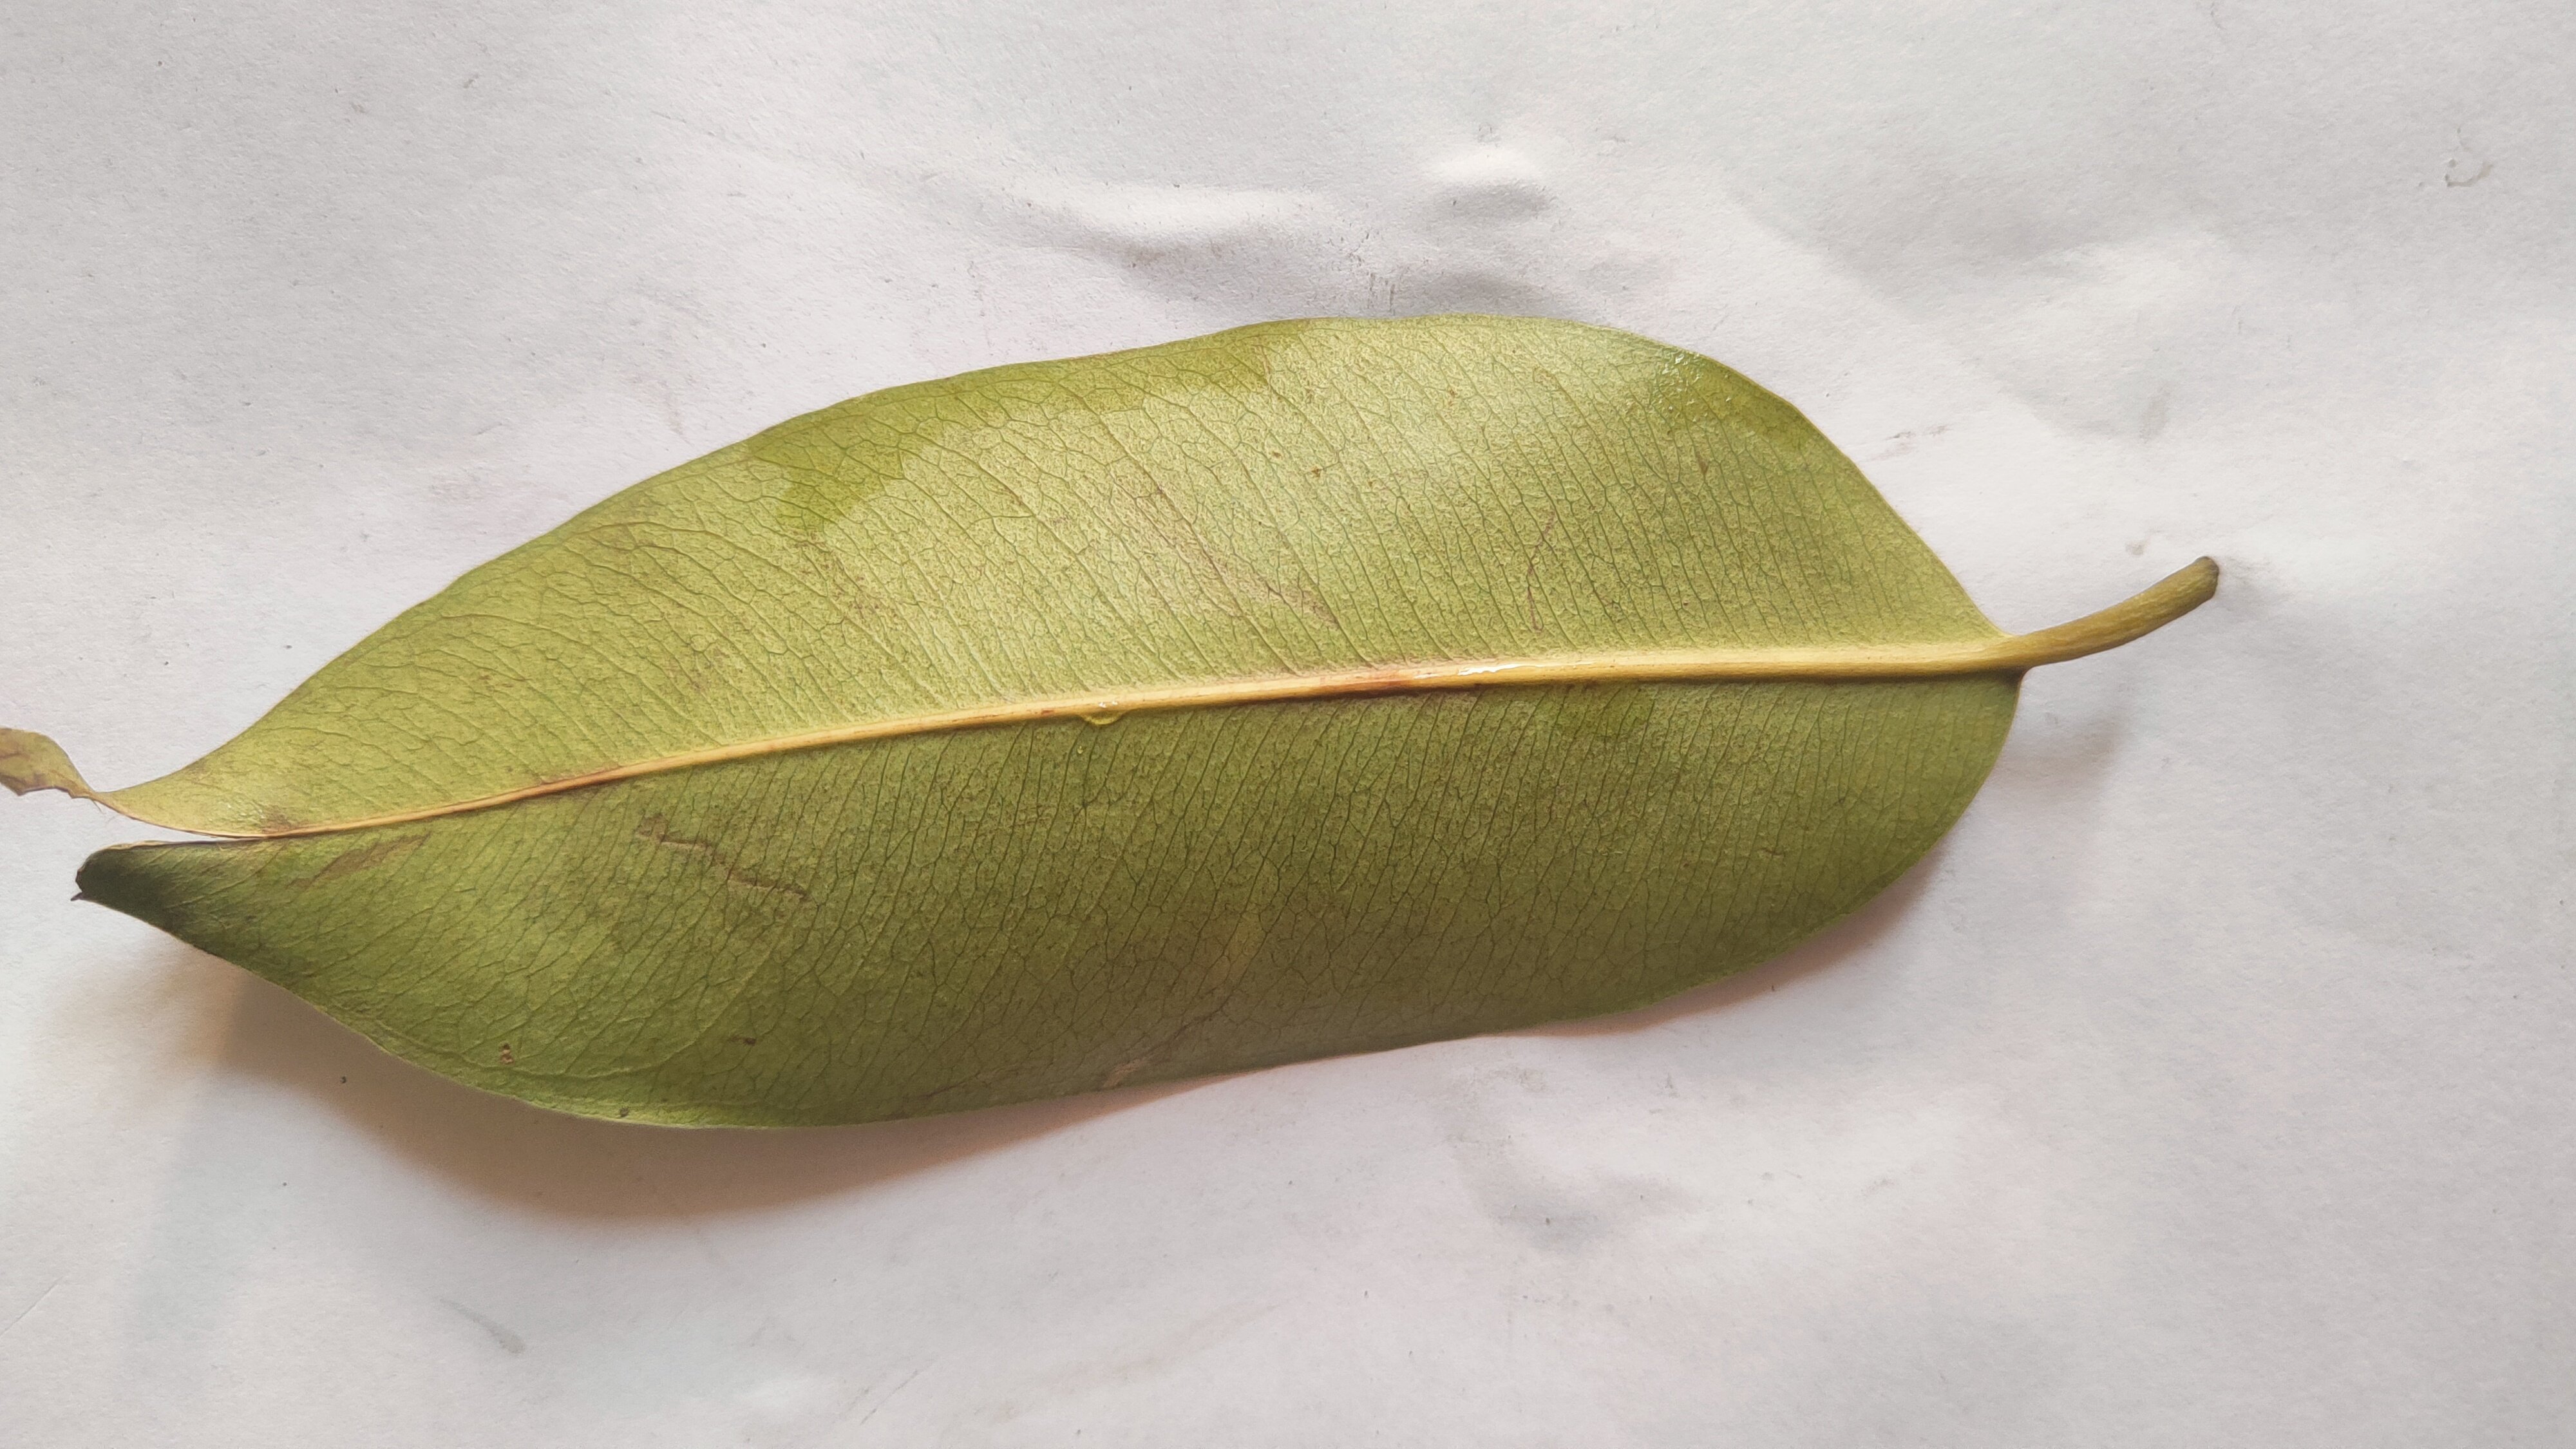
Leaf variety: Black plum